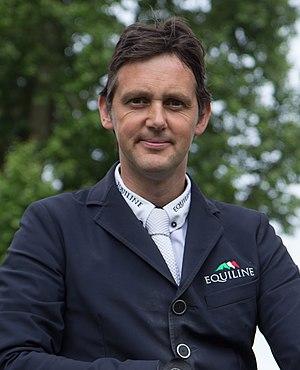
Billy Twomey est un cavalier irlandais de saut d'obstacles.